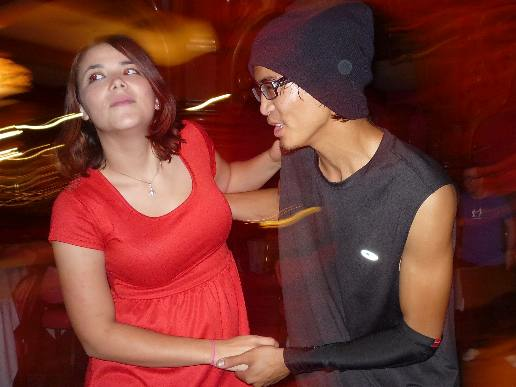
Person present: Yes